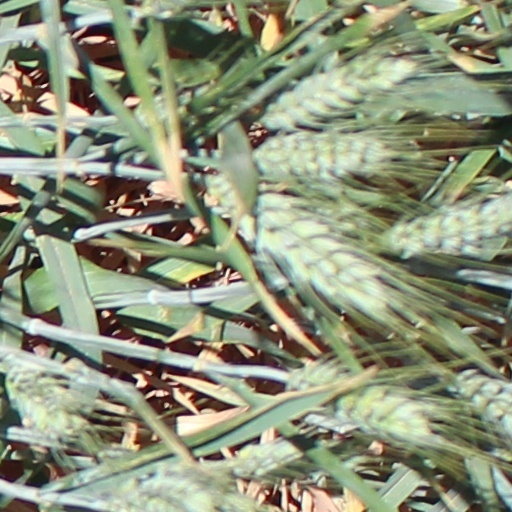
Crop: wheat